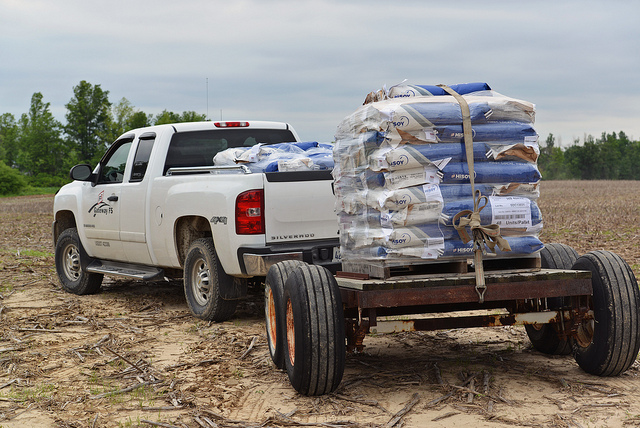
user: Given an image and a question. Answer the question in a short answer. Question: What is attached to the truck? Short Answer:
assistant: trailer